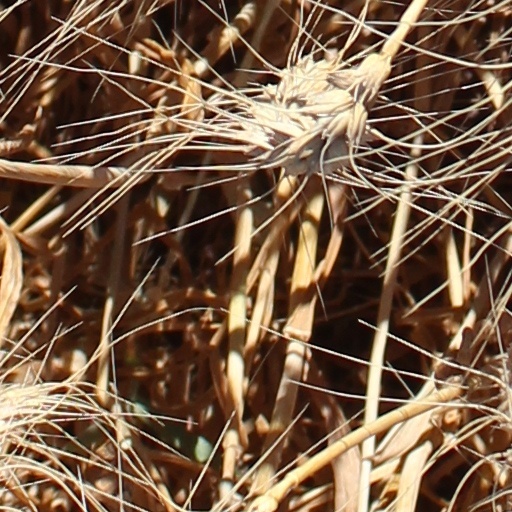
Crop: wheat